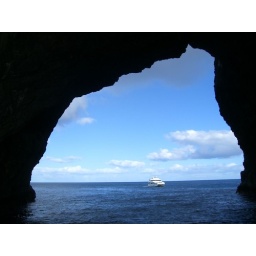
Hole in the rock boat trip